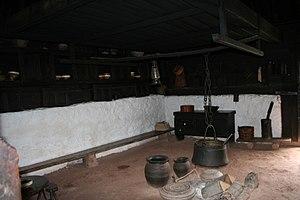
L'écomusée Staro selo à Sirogojno se trouve à Sirogojno, dans la municipalité de Čajetina et dans le district de Zlatibor, en Serbie. En raison de sa valeur patrimoniale, il est inscrit sur la liste des monuments culturels d'importance exceptionnelle de la République de Serbie.